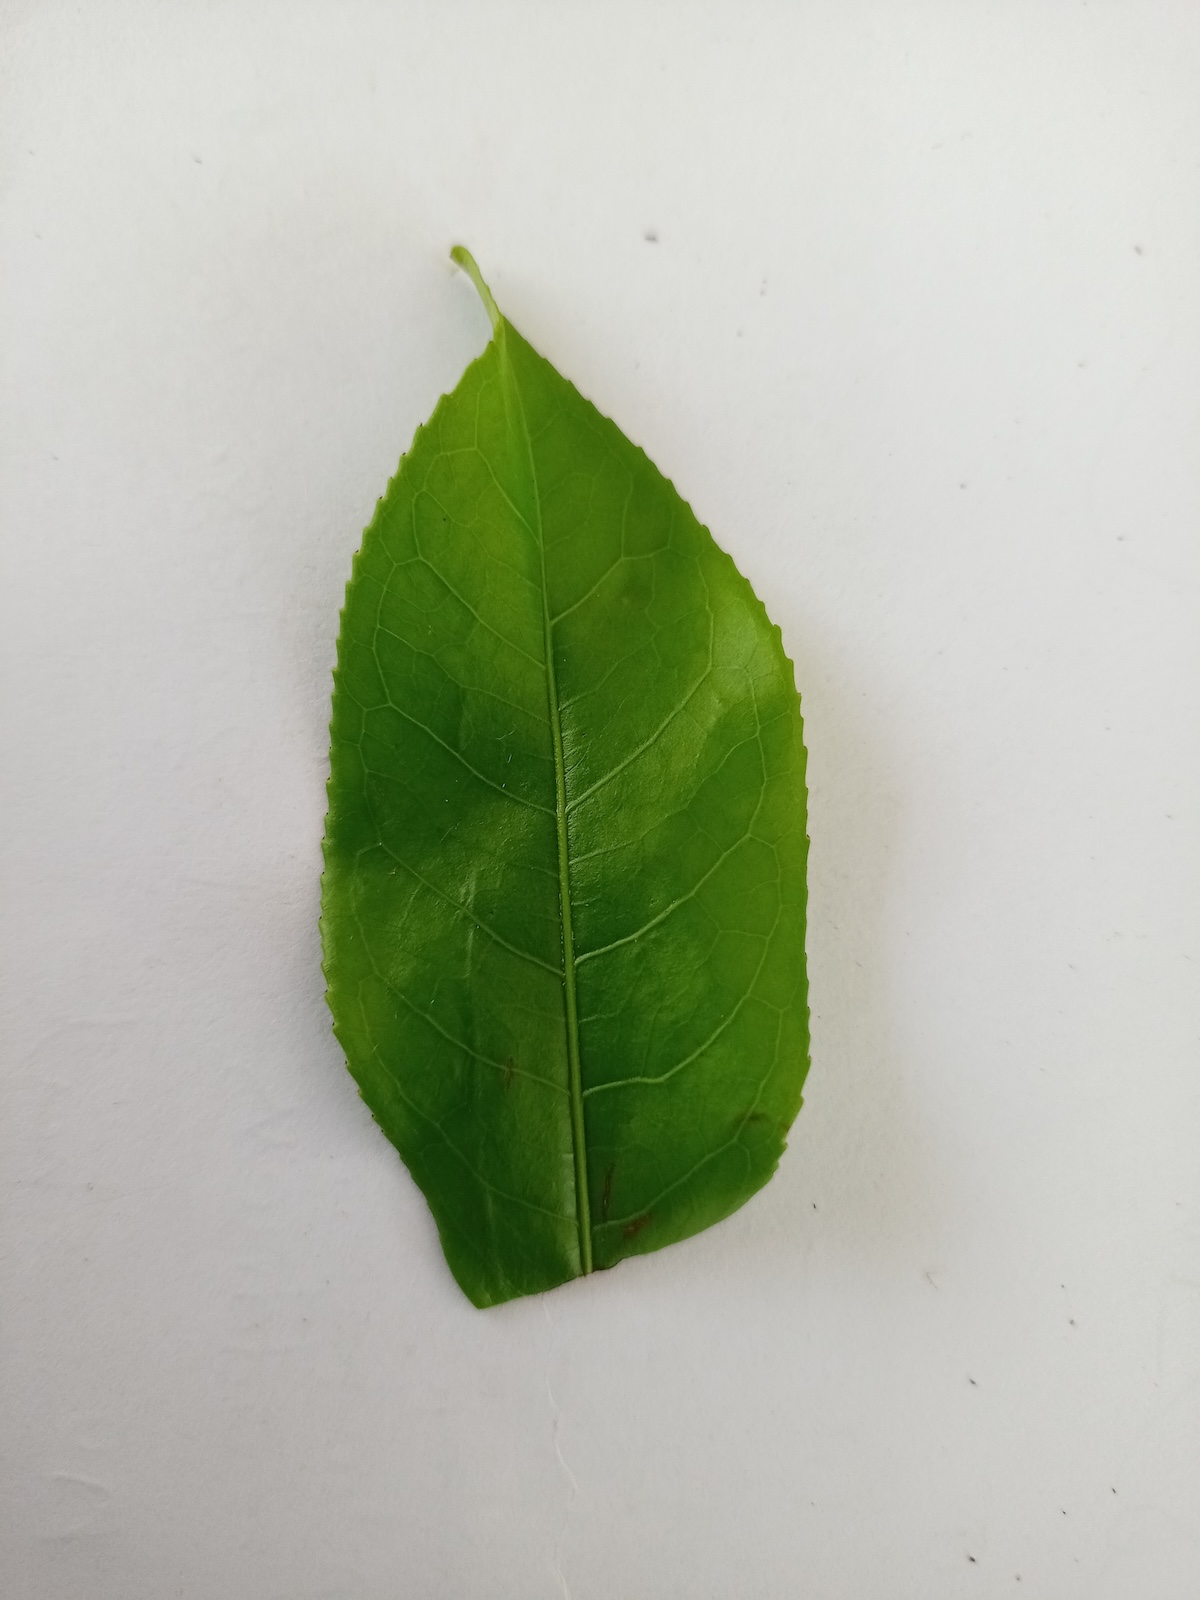
Label: Healthy leaf